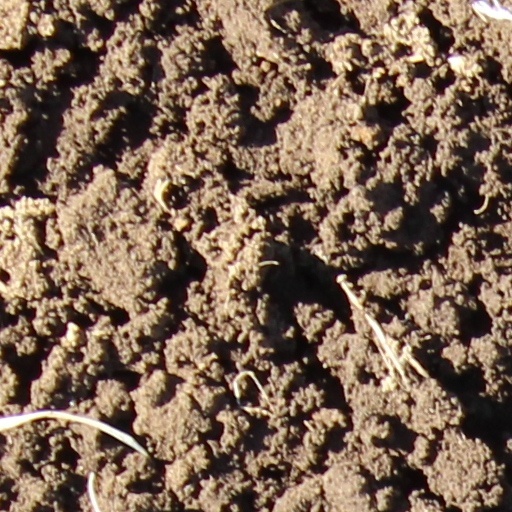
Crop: wheat